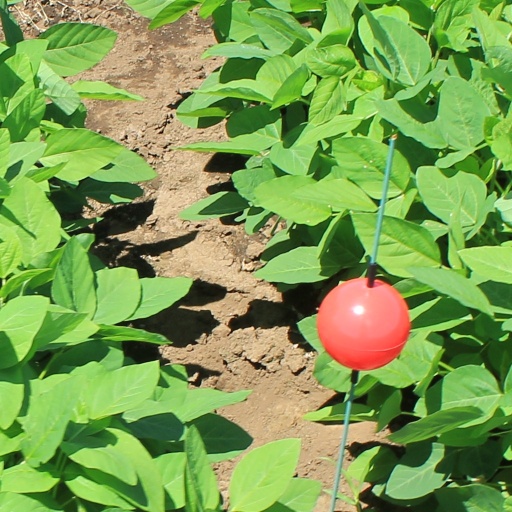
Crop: soybean